2022 Northern Ireland Open

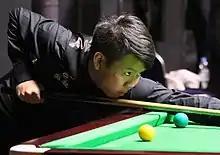
Chinese player Zhou Yuelong reached the third ranking final of his professional career.

The semi-finals were played on 22 October as the best of 11 frames. Allen faced Neil Robertson and took a 3–1 lead at the mid-session interval, making a 100 break in the fourth frame. After the interval, Allen made a second consecutive century of 136 to move 4–1 ahead. Robertson won the sixth frame with a 68 break, but Allen responded with a 60 break to win the seventh. In the eighth frame, Allen came from behind to clear the colours and force a respotted black. After a lengthy safety duel on the black ball, Allen made a long pot into the yellow pocket to win the match 6–2 and reach his second consecutive Northern Ireland Open final as well as a second consecutive ranking final, having been runner-up to Ryan Day at the 2022 British Open three weeks previously. "It was special winning the last frame the way I did as the atmosphere in those last few shots was phenomenal", Allen stated afterwards.